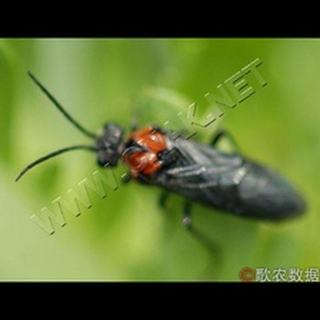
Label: wheat_stem_fly